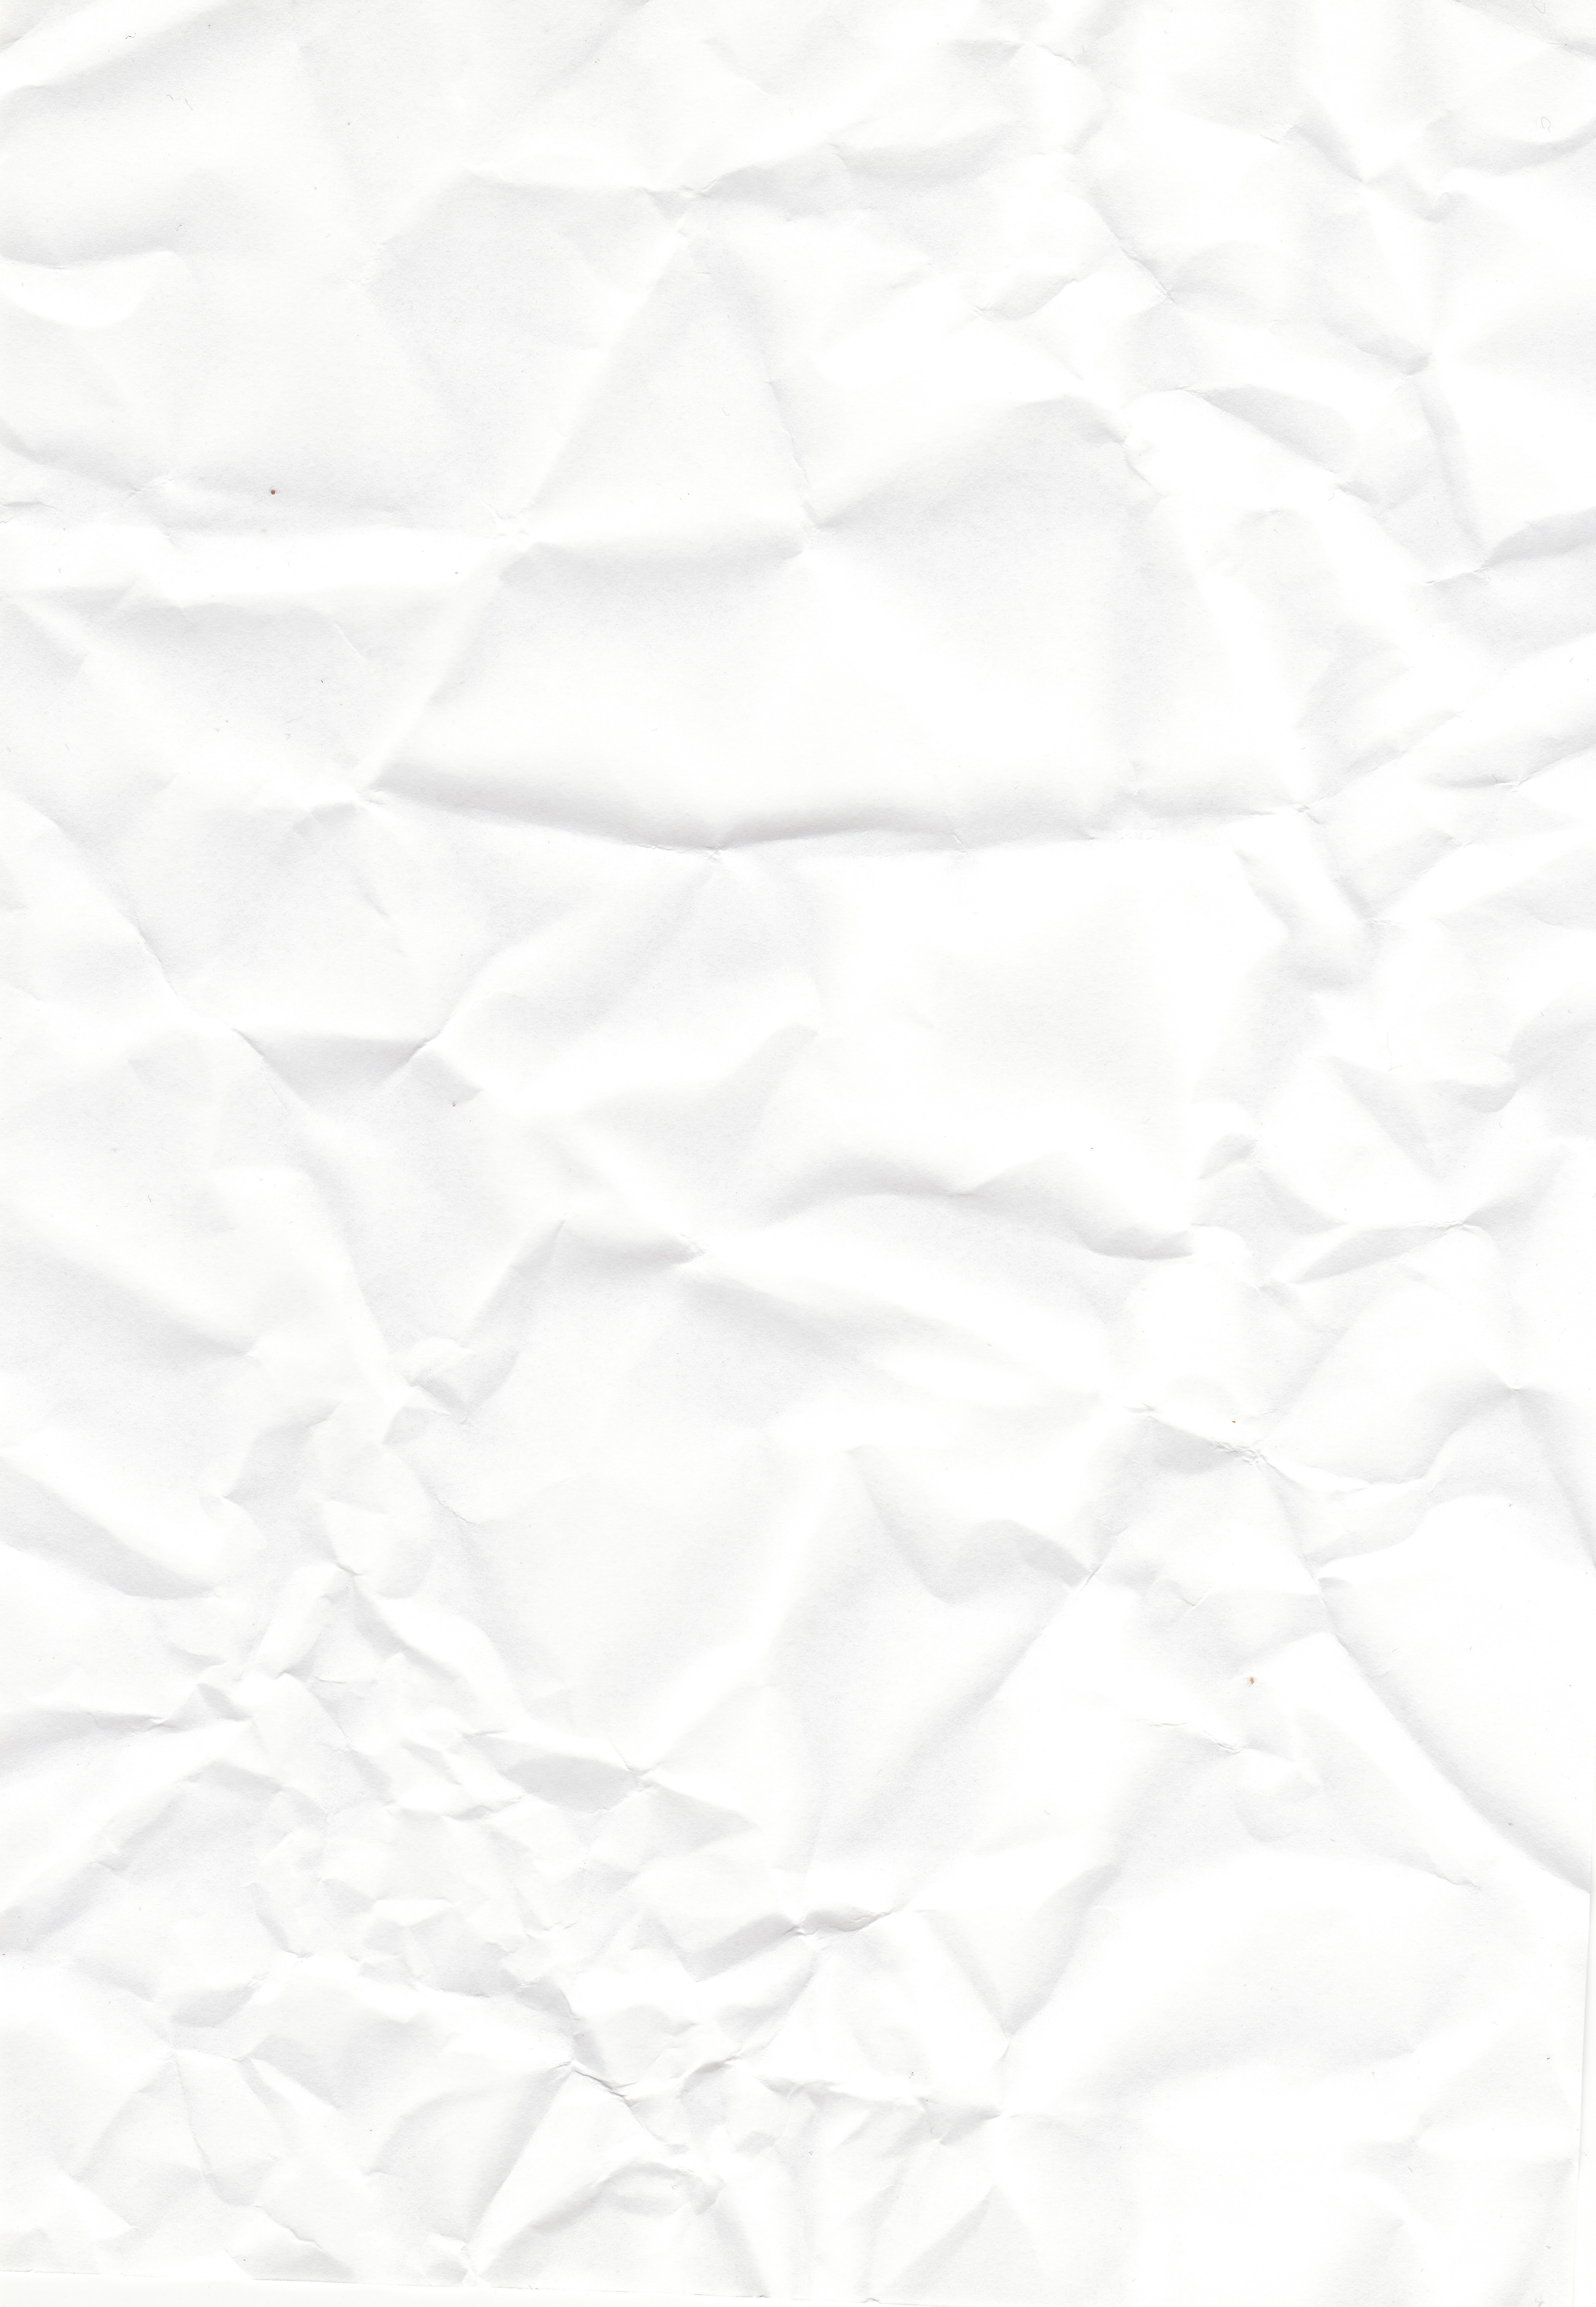
white, texture, pattern, furniture, paper, wedding dress, mattress, material, product, textile, bed, document, wrinkled, creased, satin, crease, crumpled, duvet cover, bed sheet, crumple, waste paper, bridal clothing, mattress pad